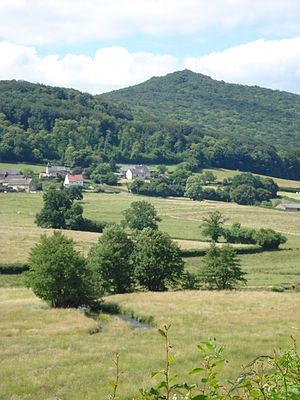
Le mont Touleur est un sommet du Morvan sur la commune de Larochemillay, dans le département de la Nièvre.
Larochemillay est une commune française située dans le département de la Nièvre, en région Bourgogne-Franche-Comté.
La communauté de communes des Portes sud du Morvan est une ancienne communauté de communes française, située dans le département de la Nièvre et la région Bourgogne-Franche-Comté.